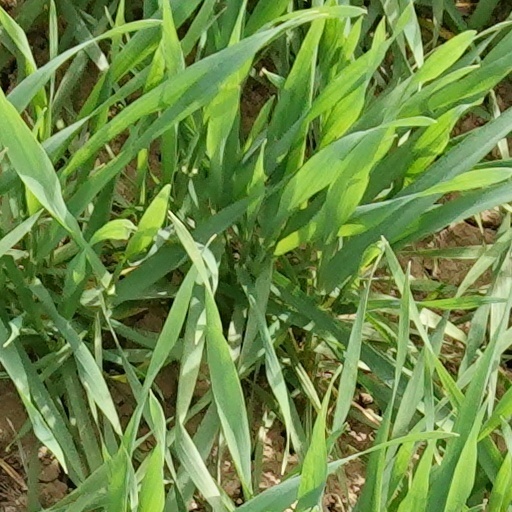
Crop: wheat